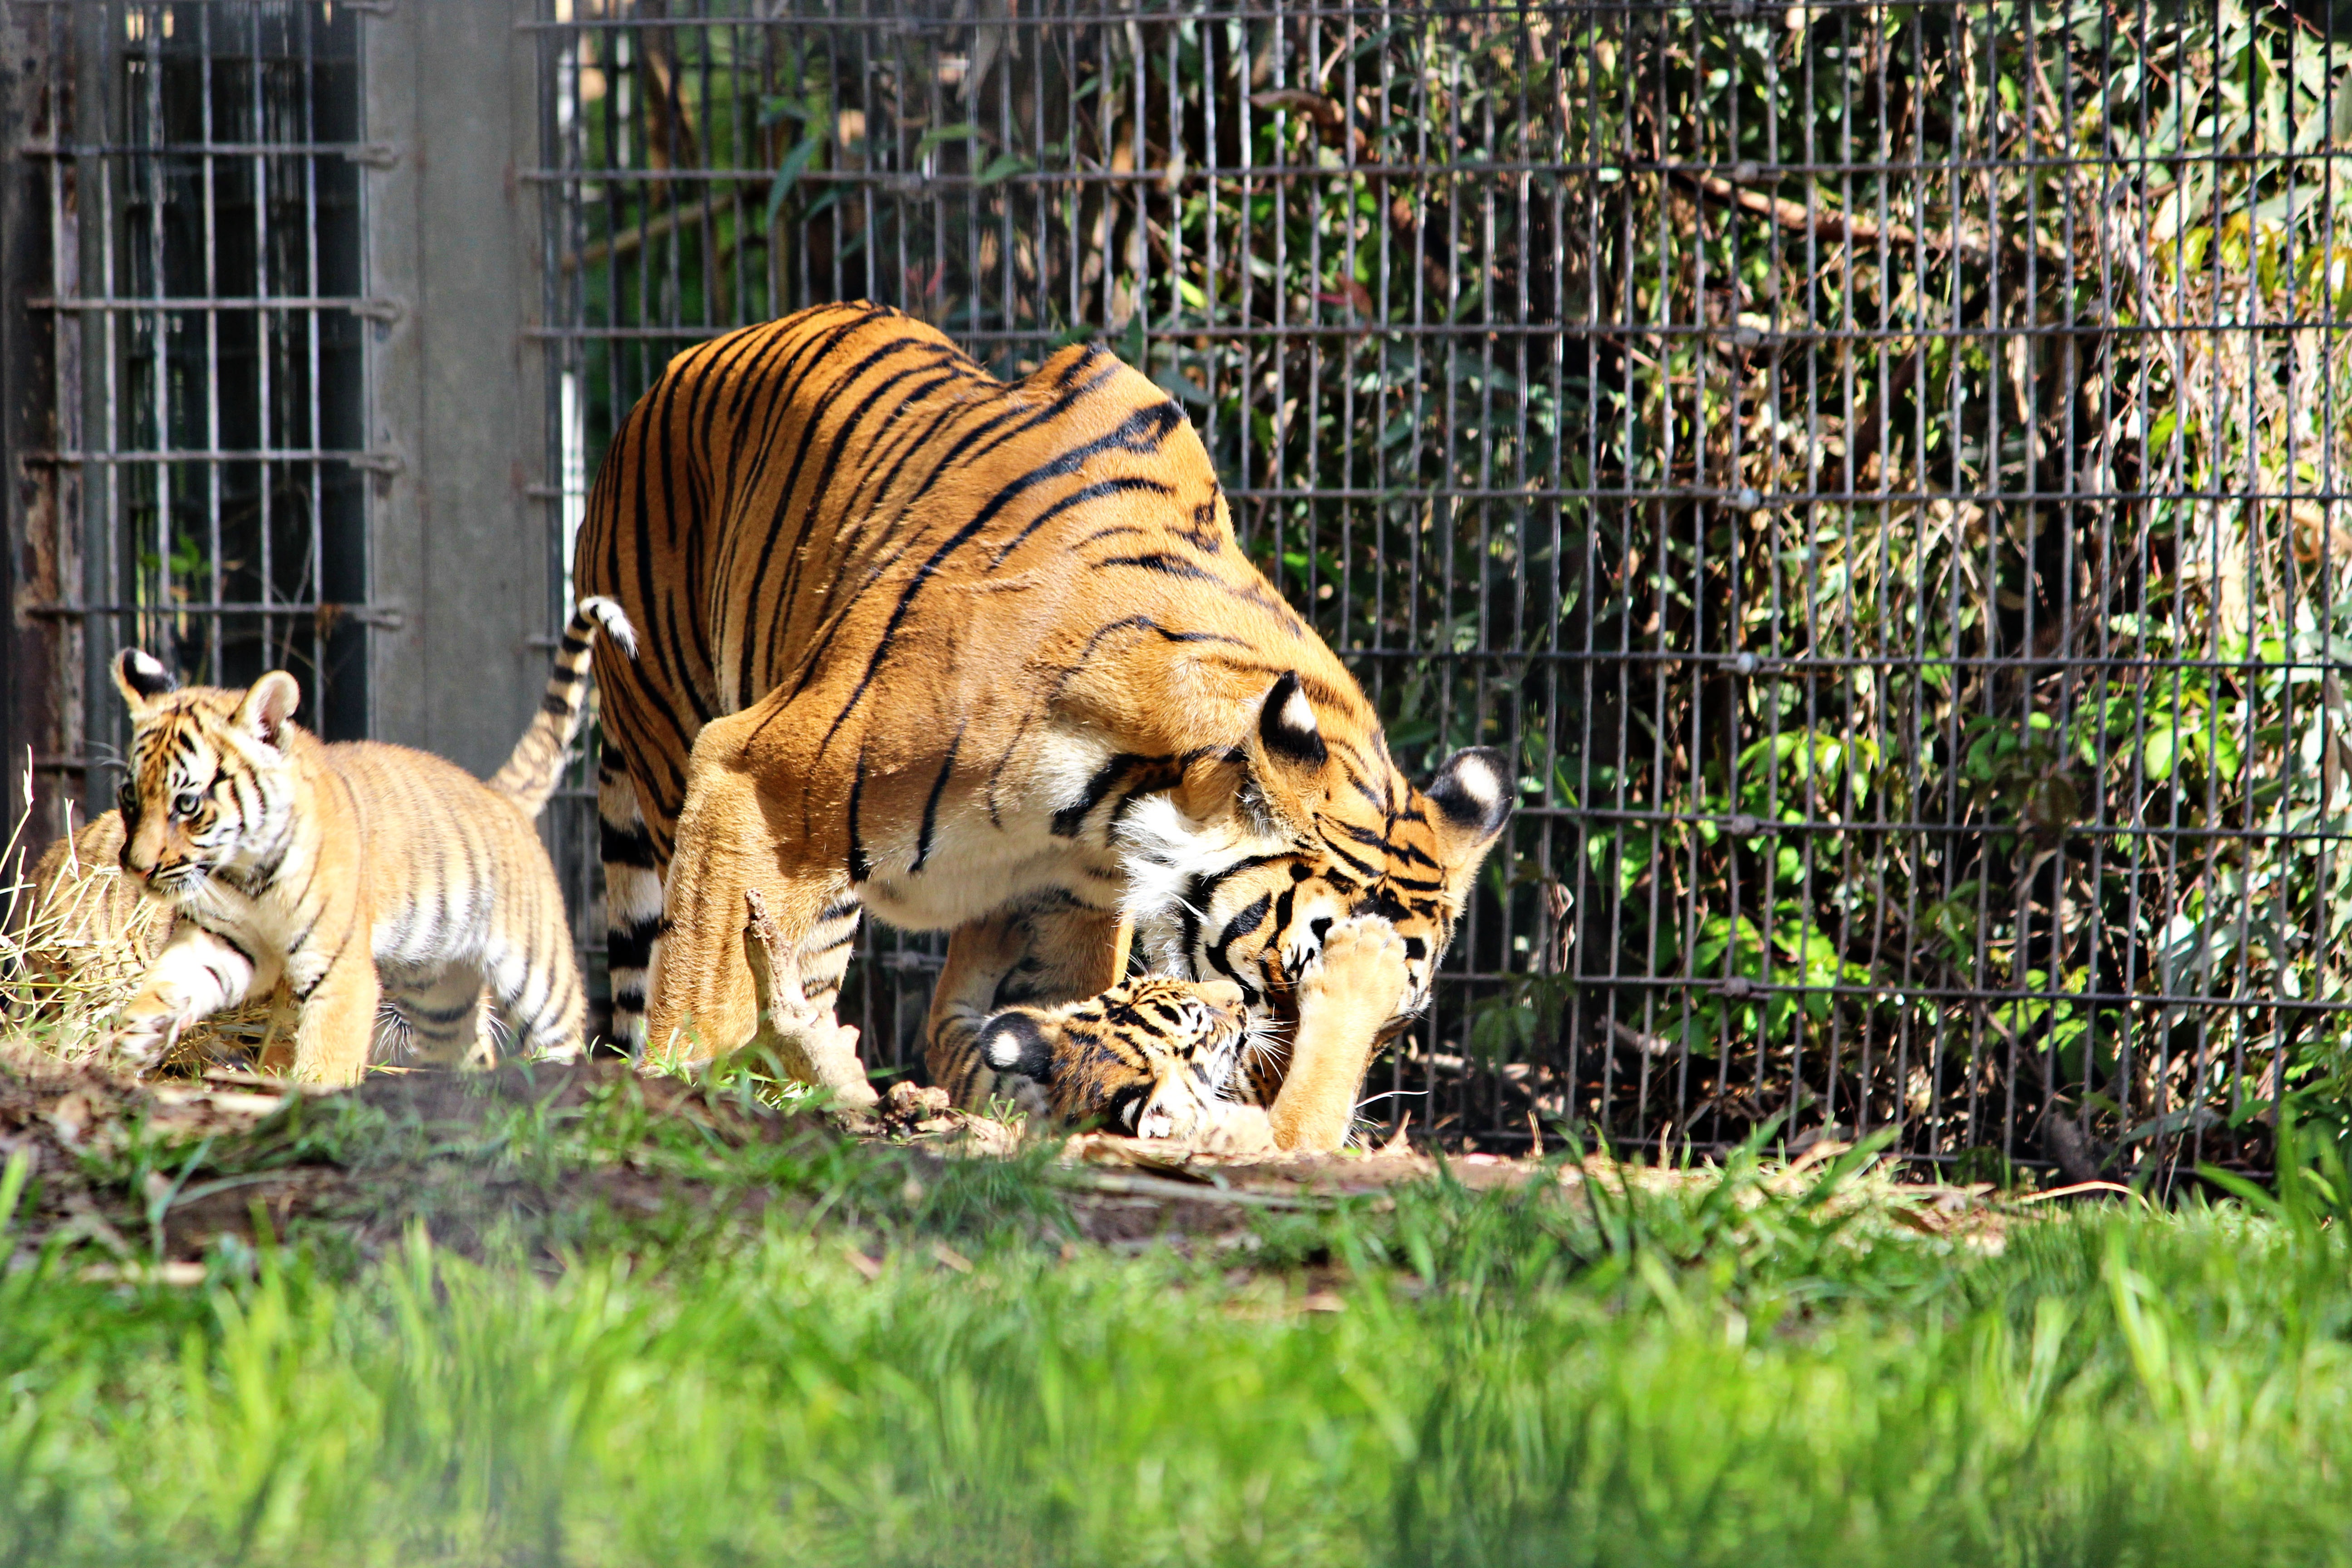
nature, animal, recreation, wildlife, zoo, fur, orange, jungle, cat, feline, mammal, fauna, tiger, stripes, danger, beast, big, tigress, tigris, cubs, wildcat, safari, big cats, outdoor recreation, cat like mammal